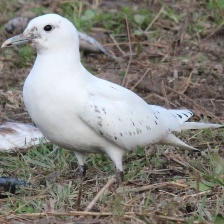
Species: IVORY GULL
Scientific name: PAGOPHILA EBURNEA